New York State Route 211

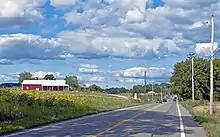
NY 211 in the Wallkill lowlands between Middletown and Montgomery

Bending eastward near Silver Lake, the route gains a center median dividing the two directions before expanding to six lanes. At the junction with the northern terminus of CR 92 (Dunning Road), NY 211 turns northeast and enters exit 120, a partial cloverleaf interchange with NY 17 (Future I-86) (the Quickway). The route then turns northeast and crosses the entrance to Galleria at Crystal Run, reaching a junction with Galleria Drive, which connects to the mall and the Middletown–Town of Wallkill Metro-North station. Reduced back to four lanes, NY 211 leaves the mall area and loses the center divide. Passing through the hamlet of Scotchtown, NY 211 crosses a junction with the southern terminus of CR 53 (Blumel Road).